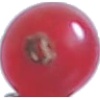
Label: Redcurrant 1